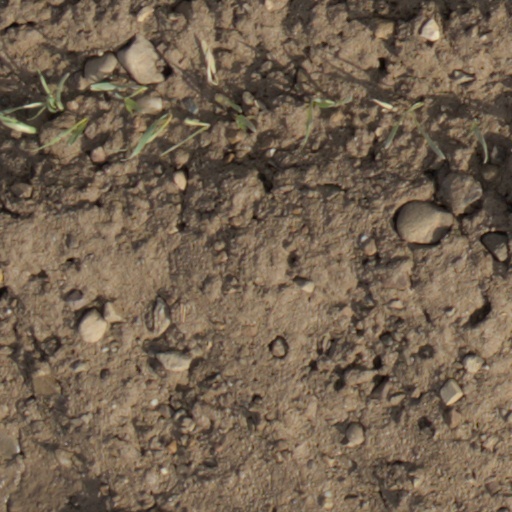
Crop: wheat